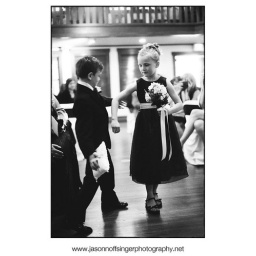
The ring bearer and flower girl meet in the center aisle